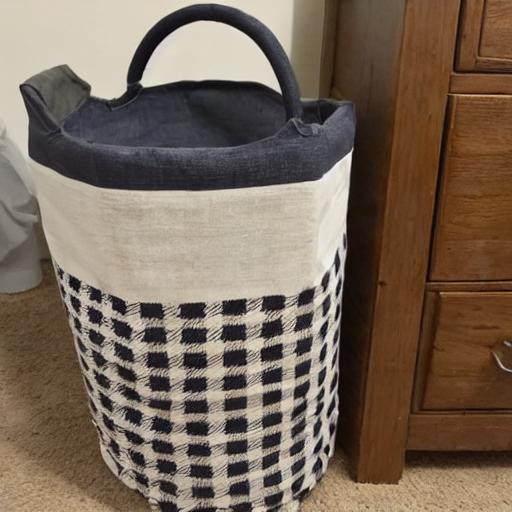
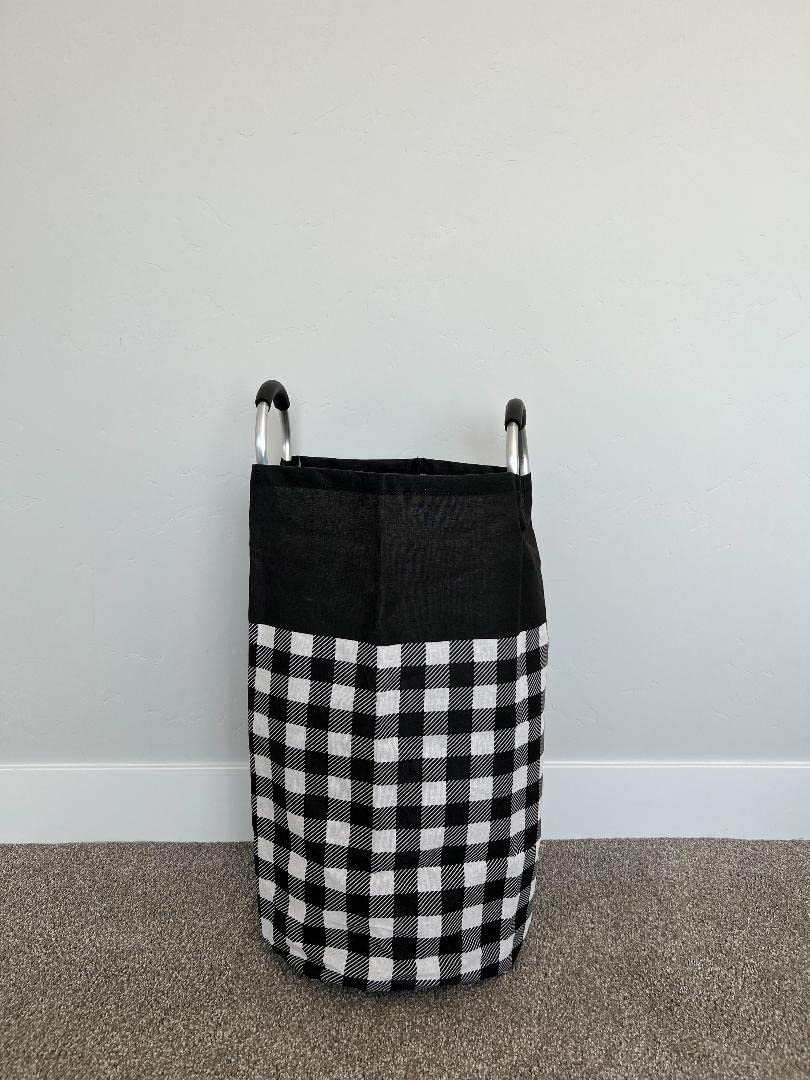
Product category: items_hamper
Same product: no